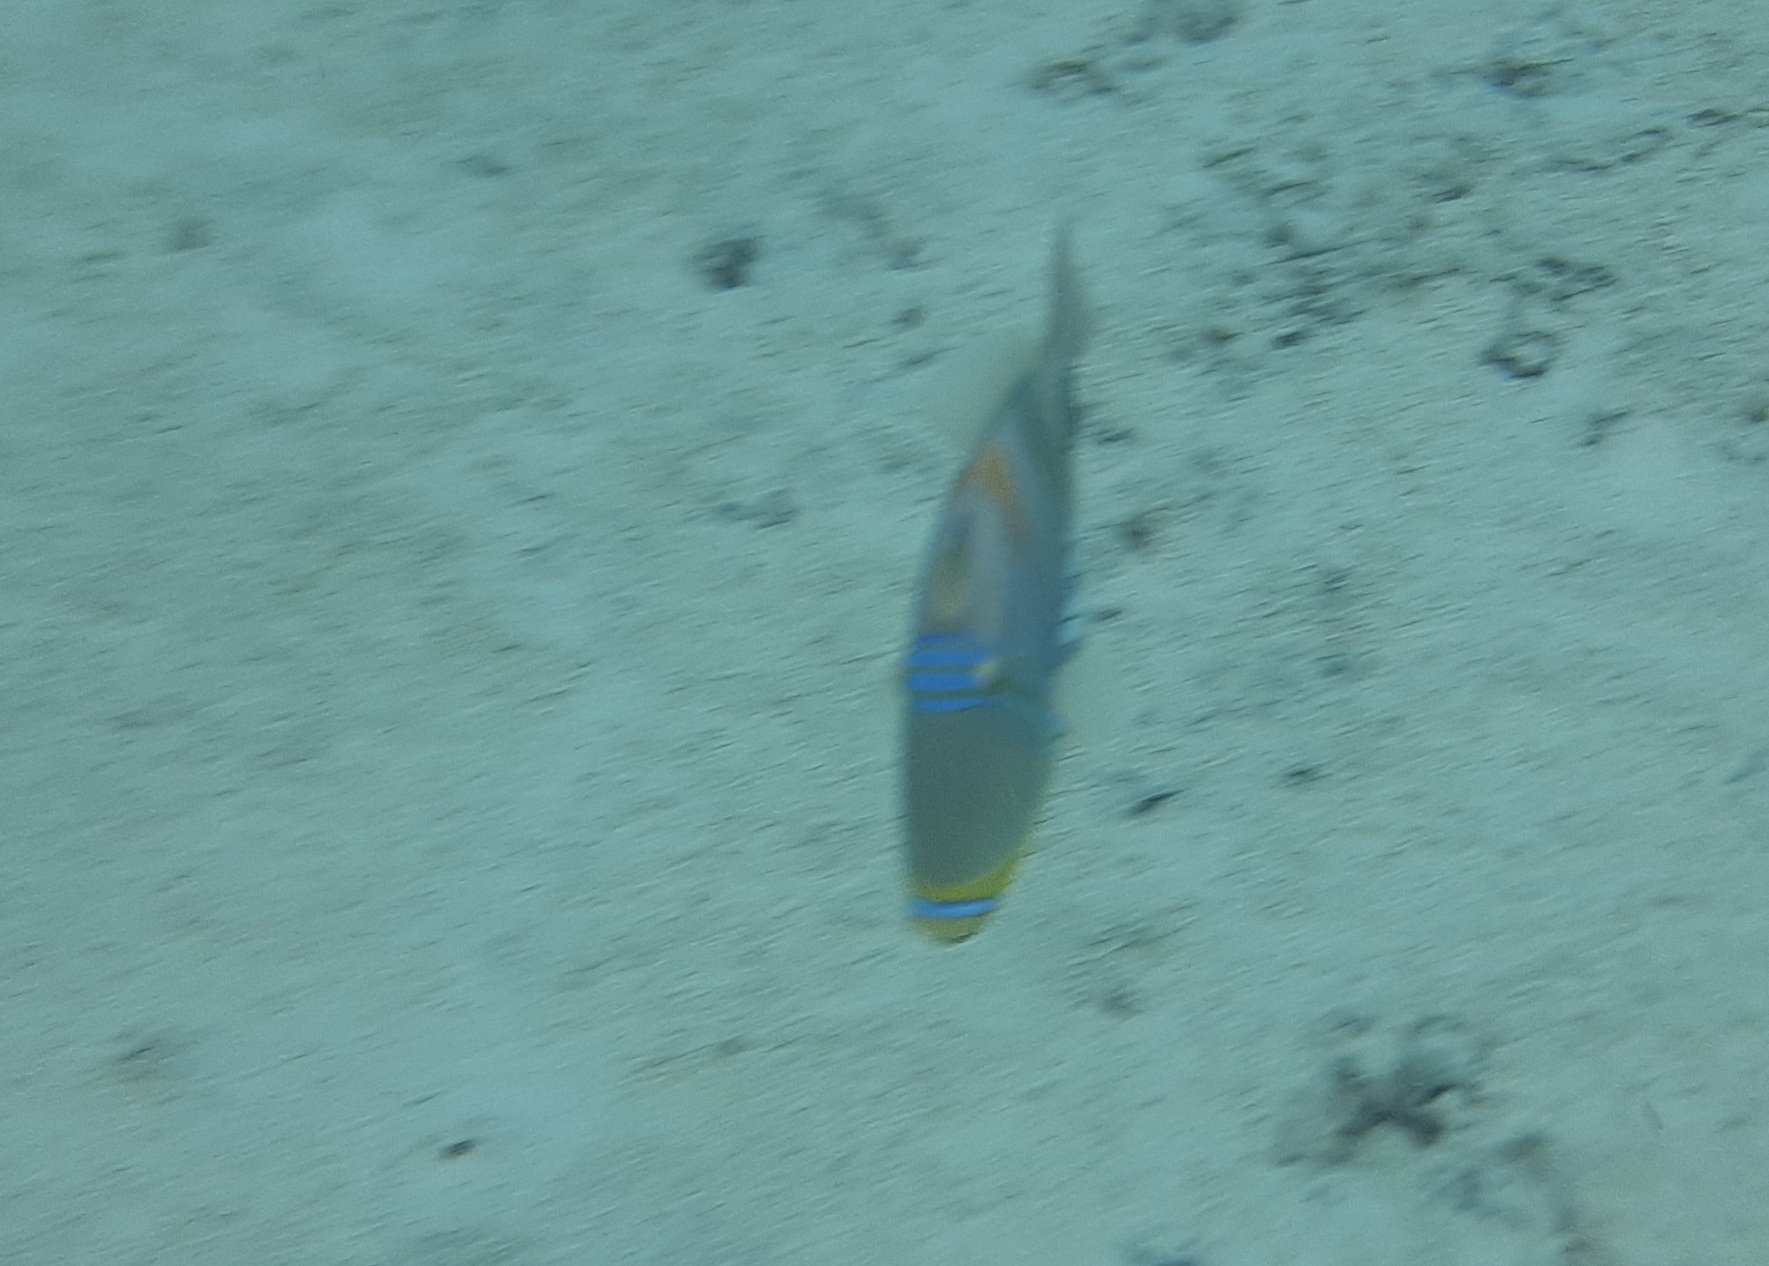
Rhinecanthus aculeatus (Lagoon Triggerfish)